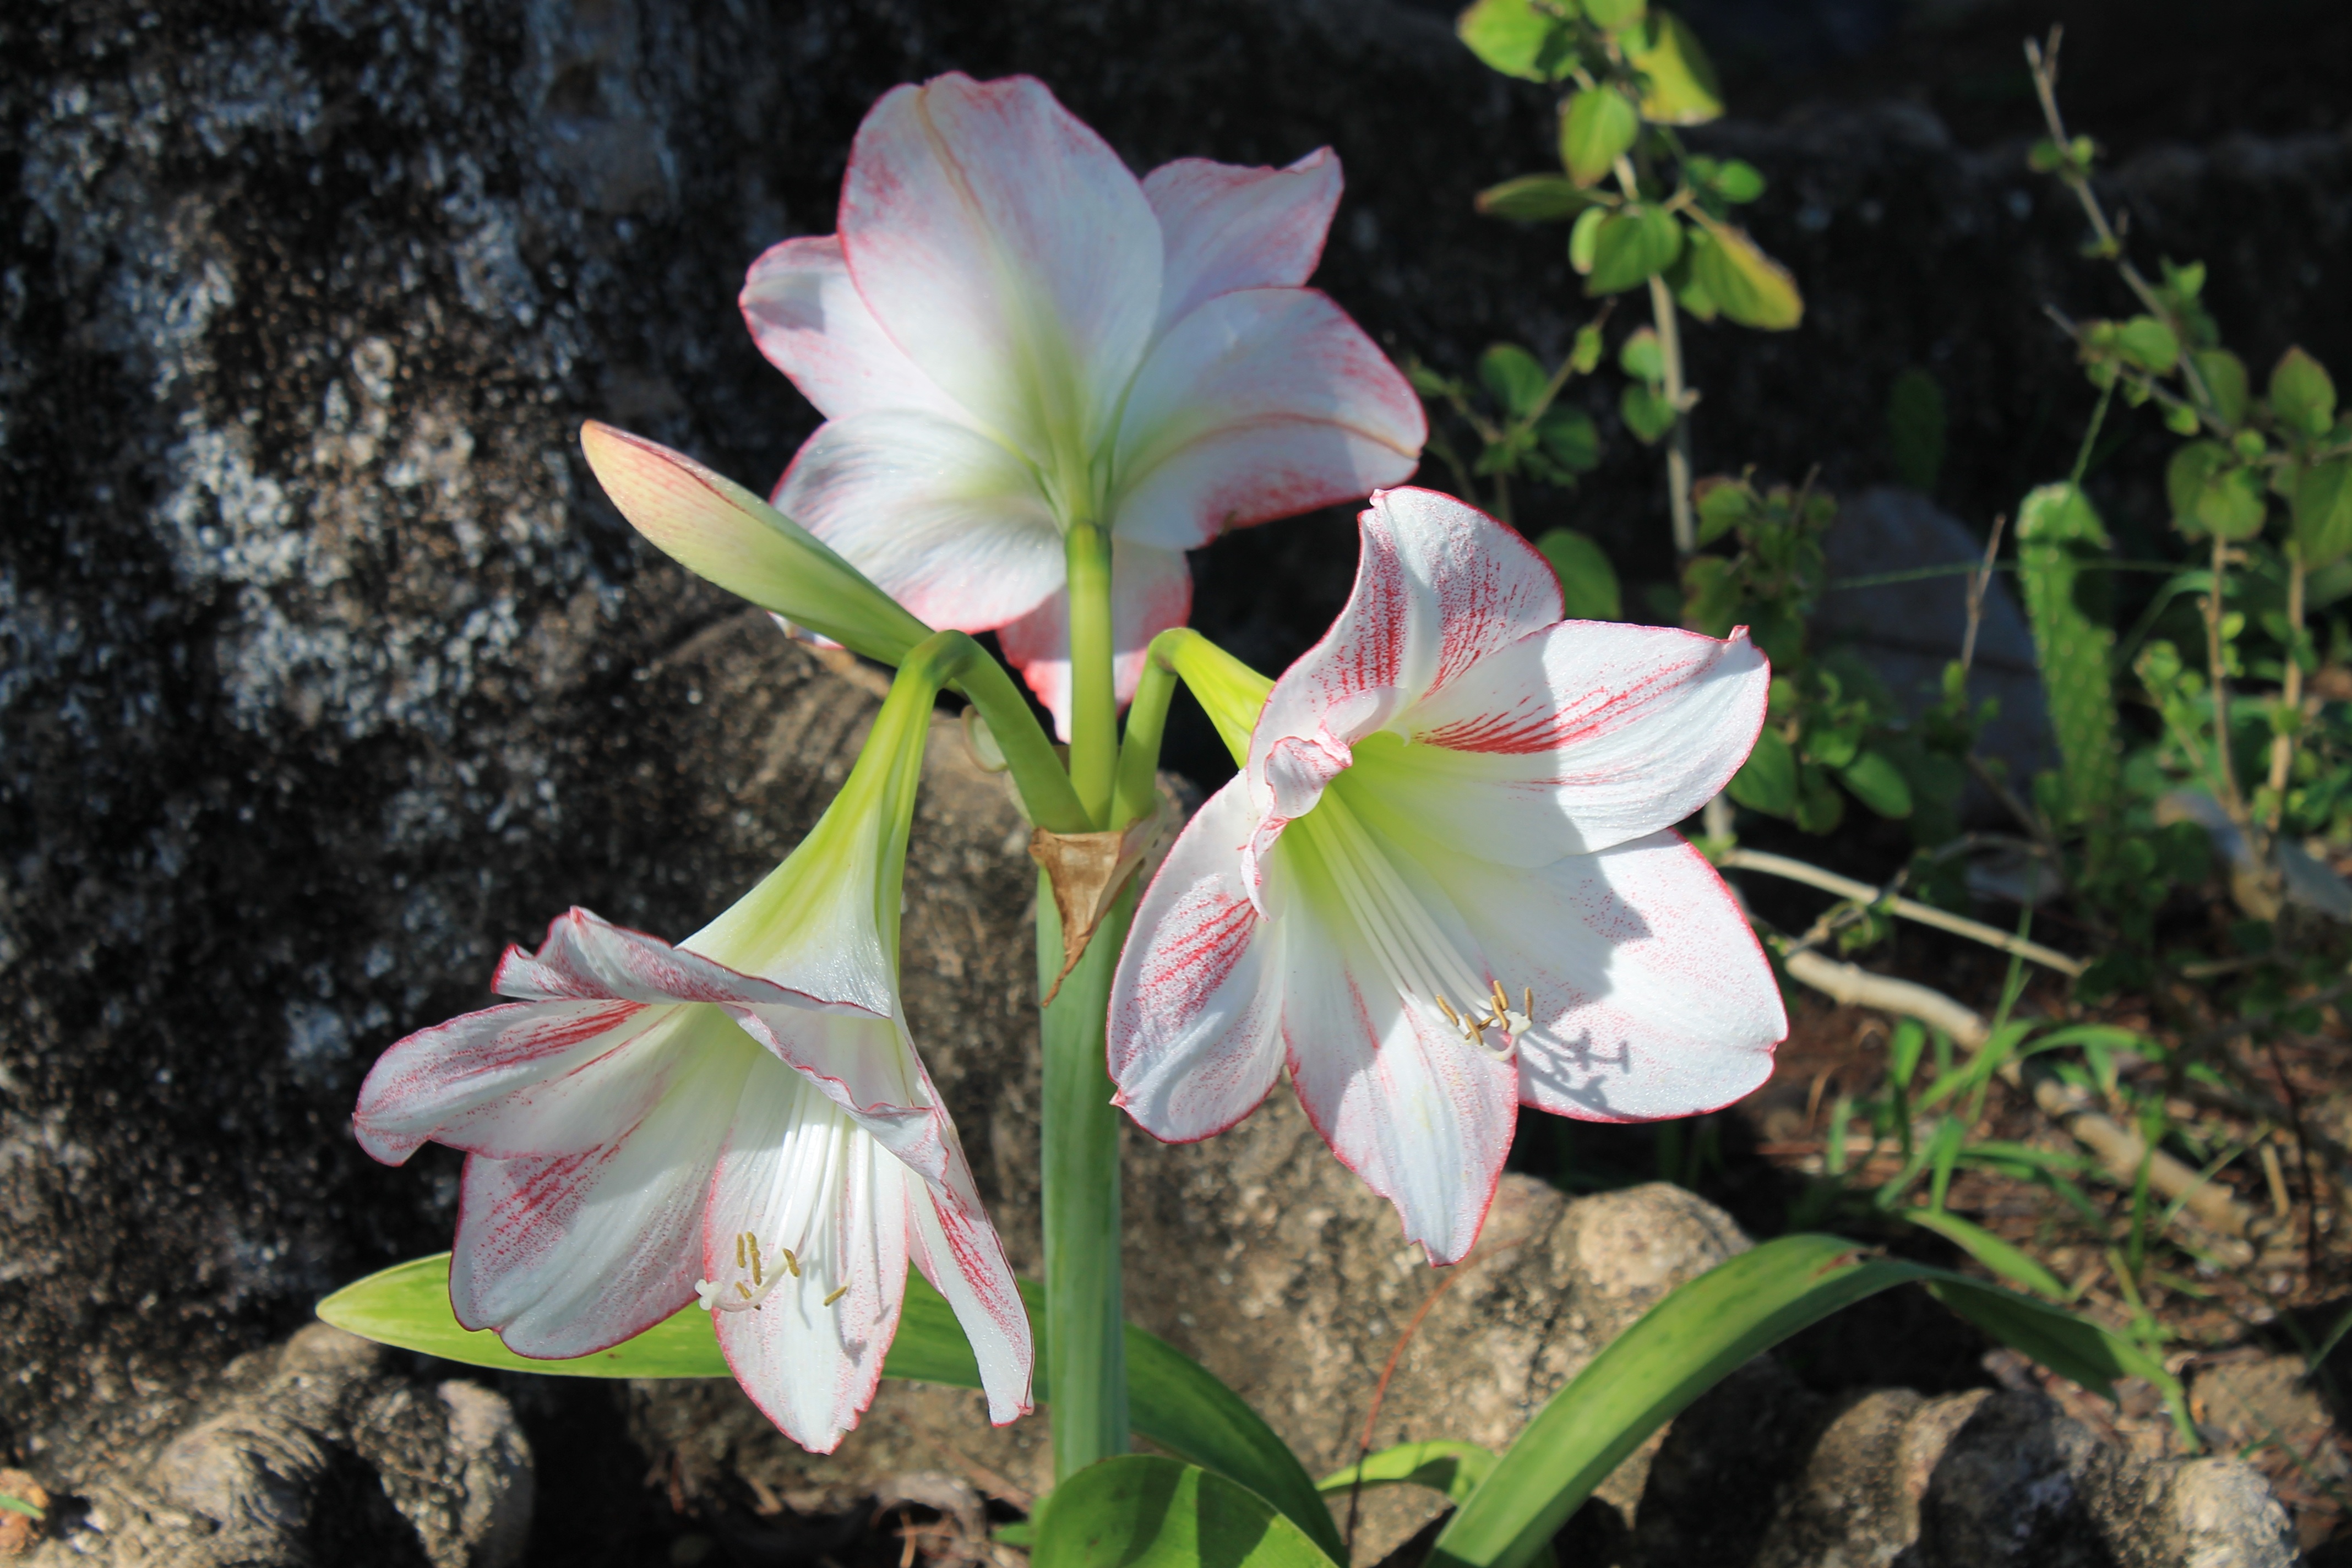
nature, blossom, winter, plant, sun, white, warm, star, flower, petal, bloom, wild, pollen, green, tropical, botany, pink, flora, stalk, lily, amaryllis, stamens, flowering plant, funnel, land plant, amaryllis belladonna, fawn lily